Jos Hoevenaers

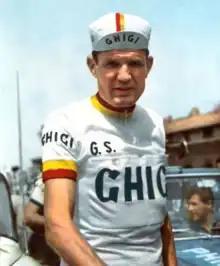
Hoevenaers pictured in 1960

Jos Hoevenaers (30 November 1932, in Antwerp – 14 June 1995, in Wilrijk) was a Belgian cyclist, reputed for his attacking style.